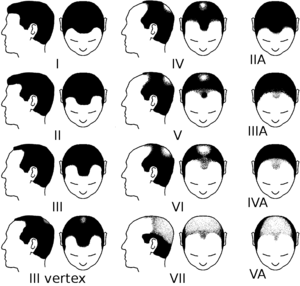
La progression de l'alopécie masculine est généralement classée sur l'échelle de Hamilton-Norwood, graduée des stades I à VII.